Saizeriya

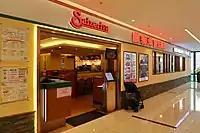
A Saizeriya location in Tsuen Wan, Hong Kong

The current president of the company, Yasuhiko Shōgaki, worked at a western restaurant in Ichikawa, Chiba called Saizeriya while he was attending Tokyo University of Science. The manager at the time recognized his skill, and when Shōgaki became a senior in school, he inherited the restaurant. Italian cuisine was becoming more popular at the time, so Shōgaki converted the restaurant to Italian food - but customers stopped coming. Shōgaki then cut the prices by 70%, and the restaurant did so well that lines started to appear, and he had to open another store.